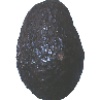
Label: avocado